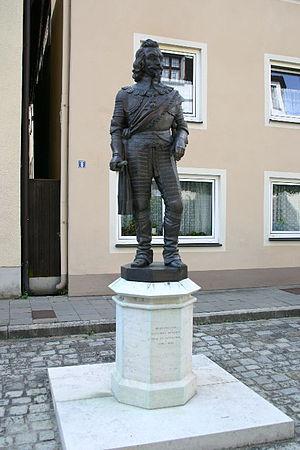
Gottfried Heinrich, comte souverain de Pappenheim, maréchal du Saint-Empire, commandait un régiment de cavalerie pour le compte de la Ligue et de l'Empereur pendant la Guerre de Trente Ans. Son régiment de cuirassiers, l'une des unités de cavalerie les plus réputées de cette guerre, s'illustra entre autres à la bataille de Breitenfeld.